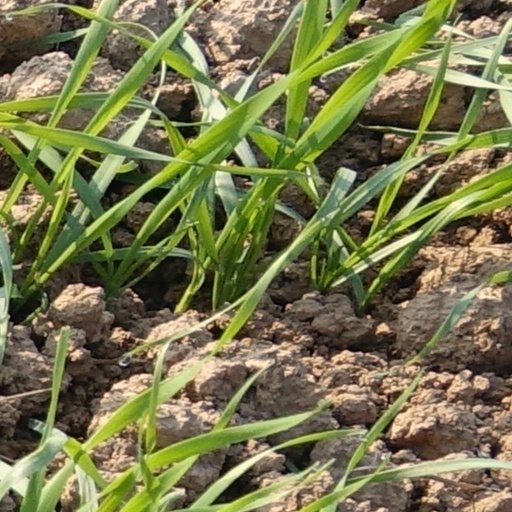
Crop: wheat